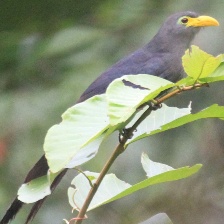
Species: BLUE MALKOHA
Scientific name: CEUTHMOCHARES AEREUS